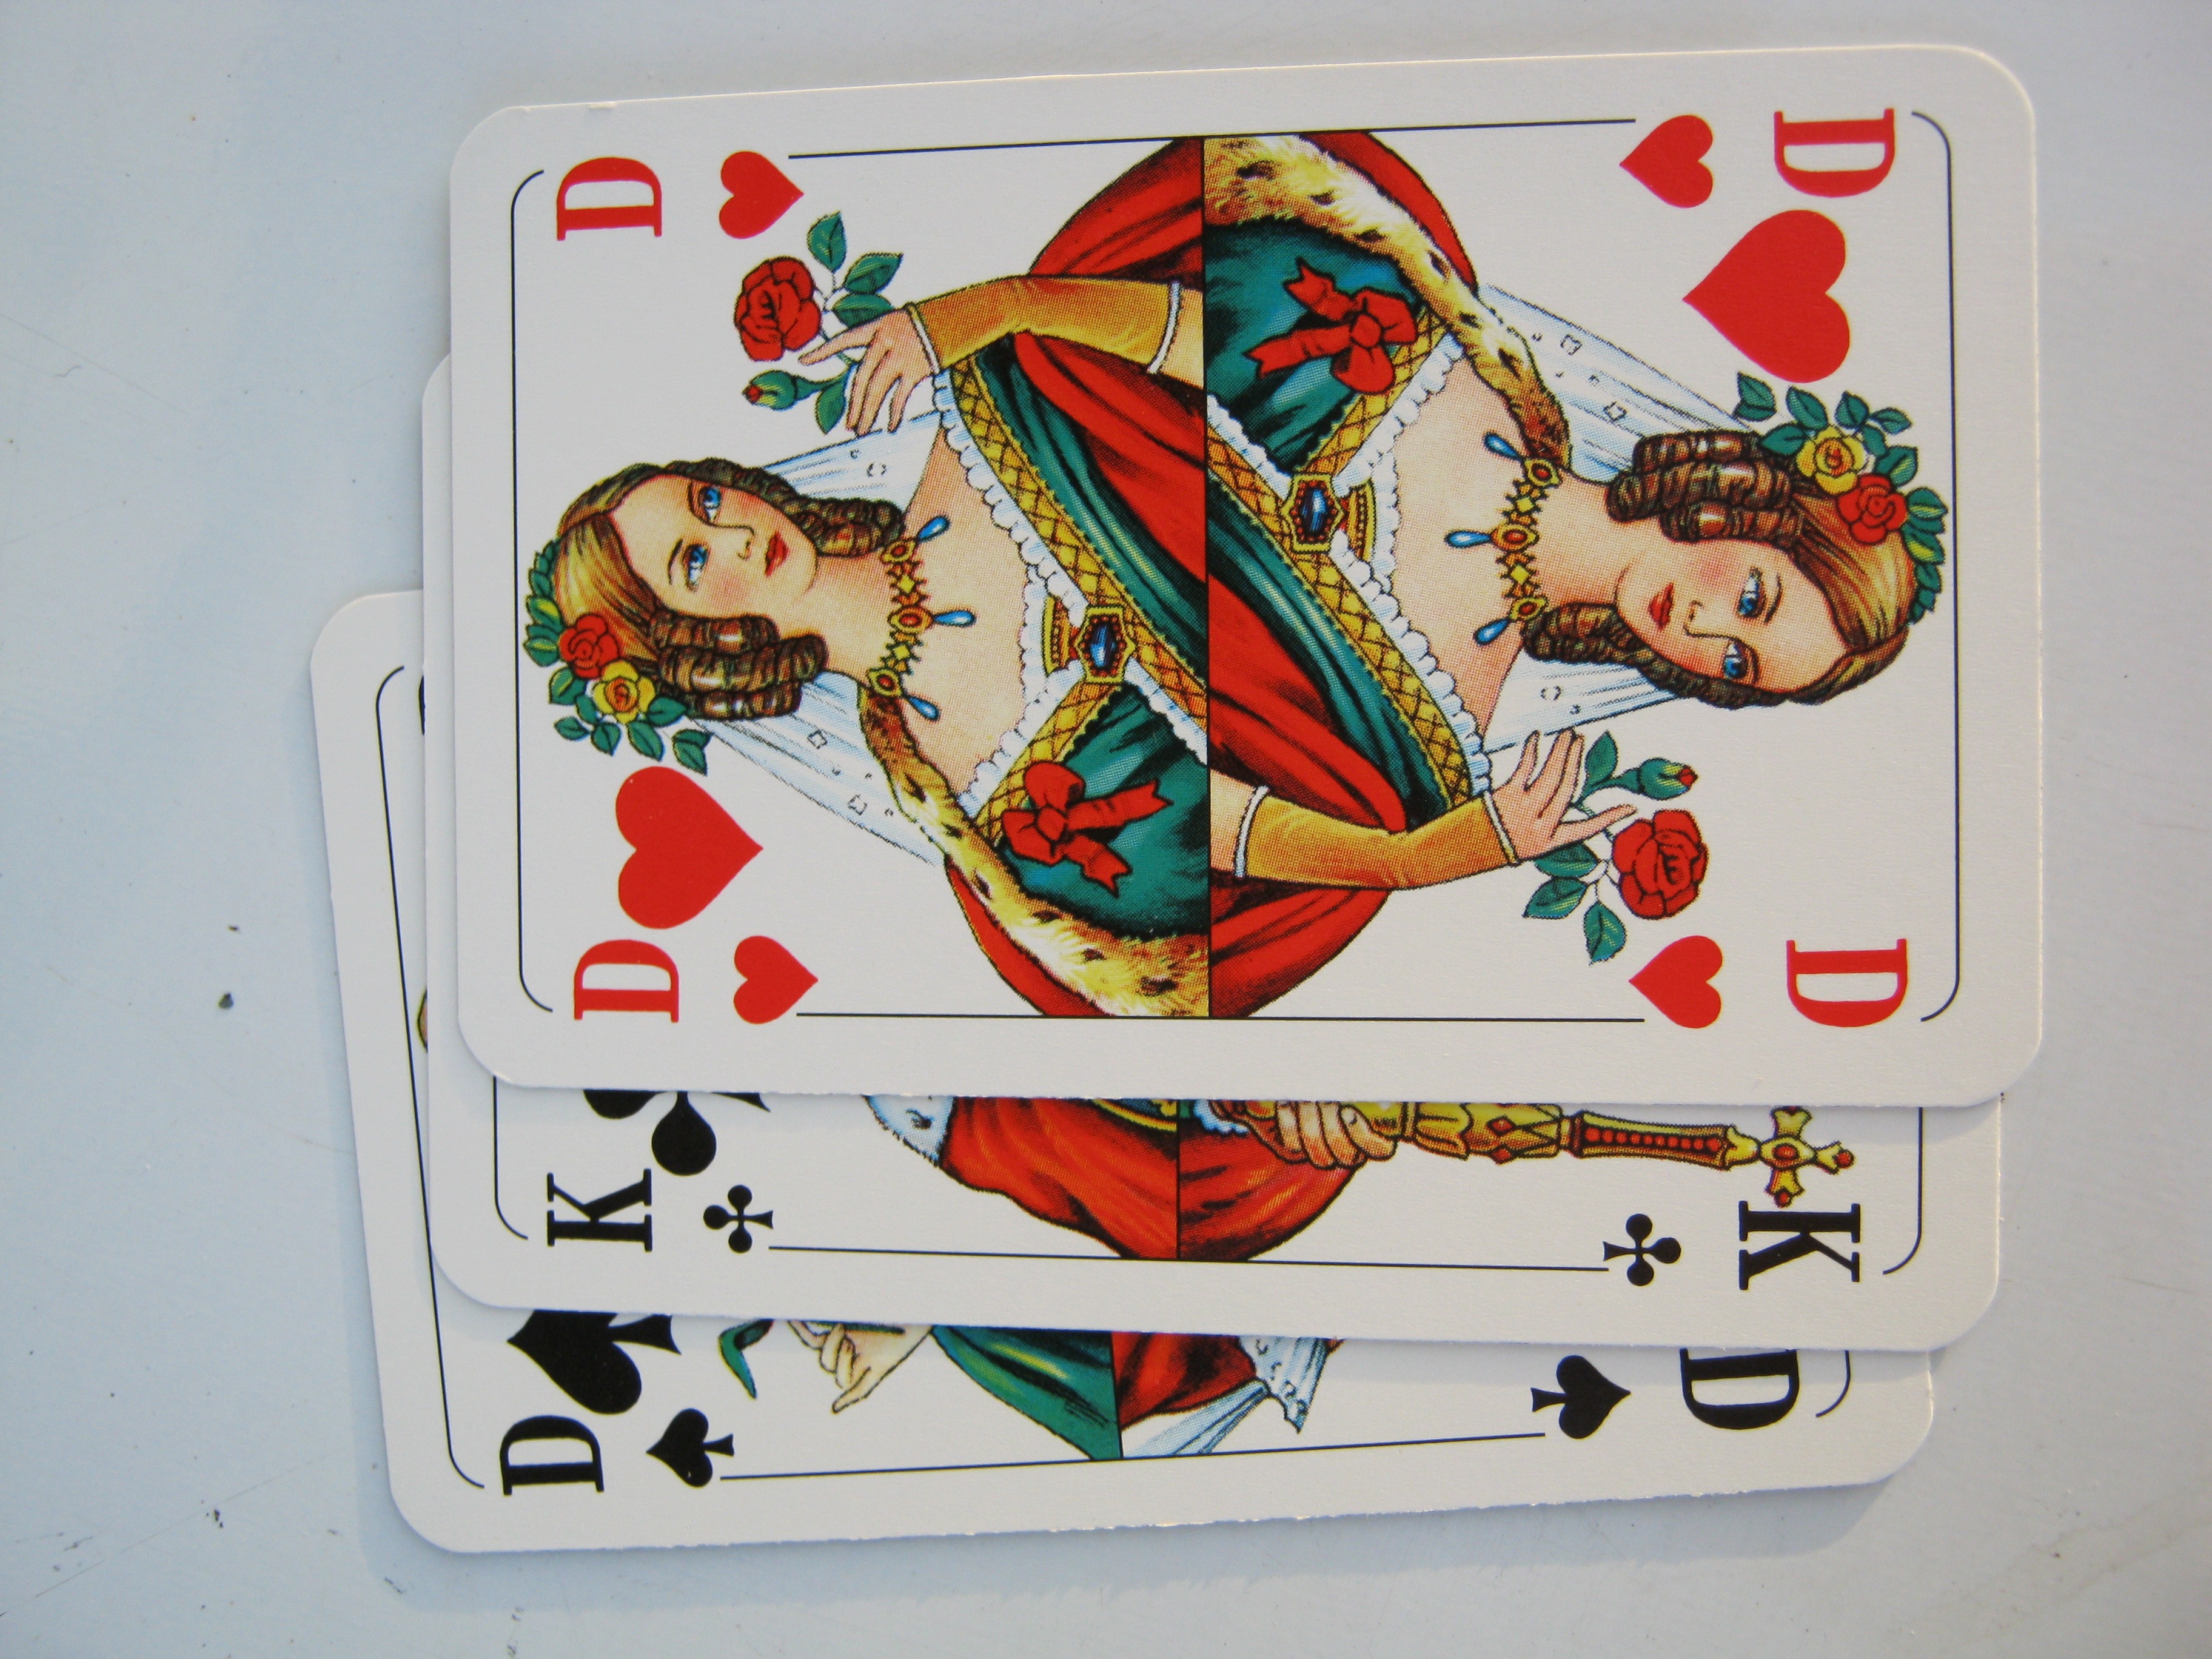
technology, heart, lady, art, drawing, skat, games, playing cards